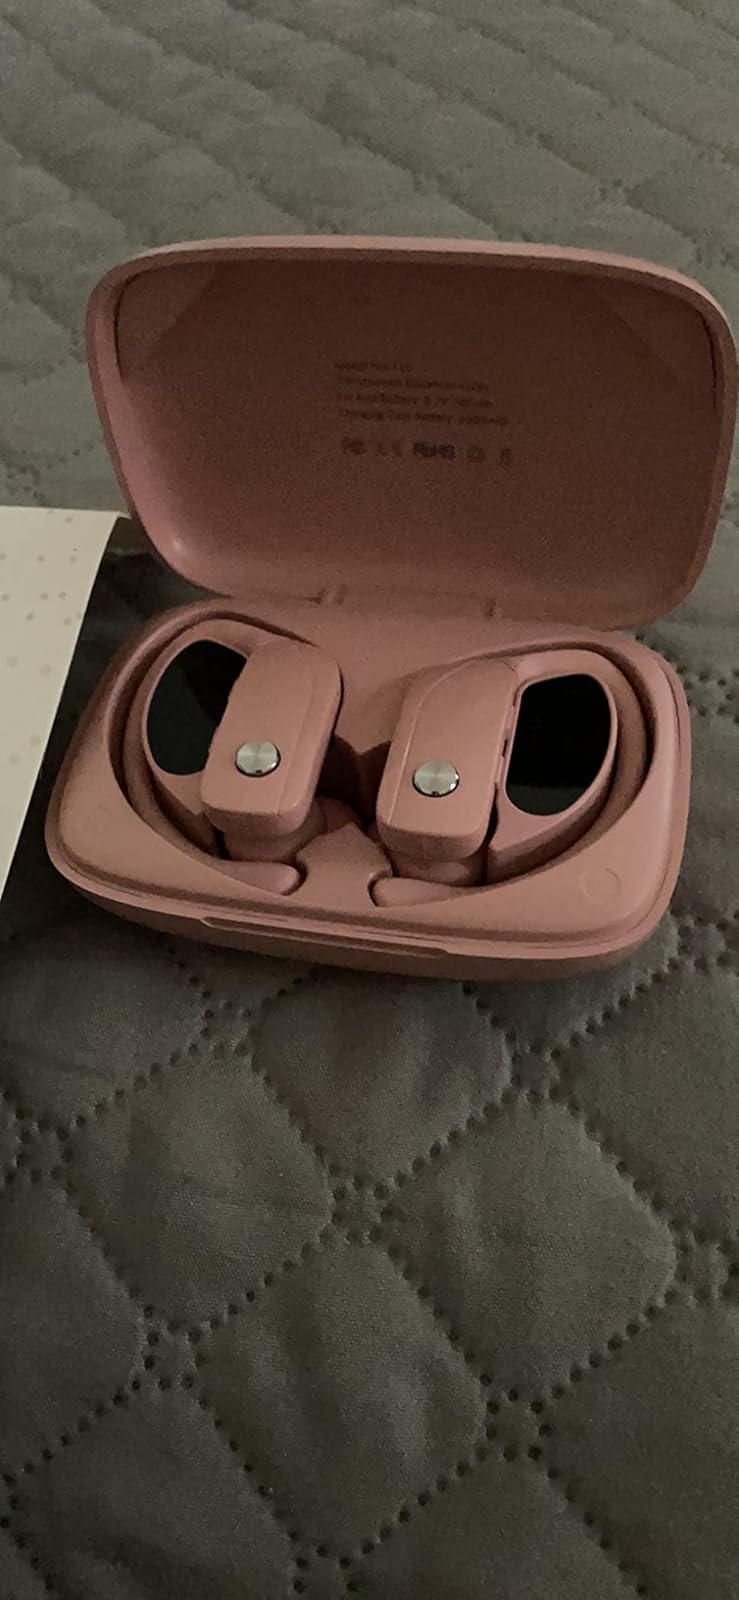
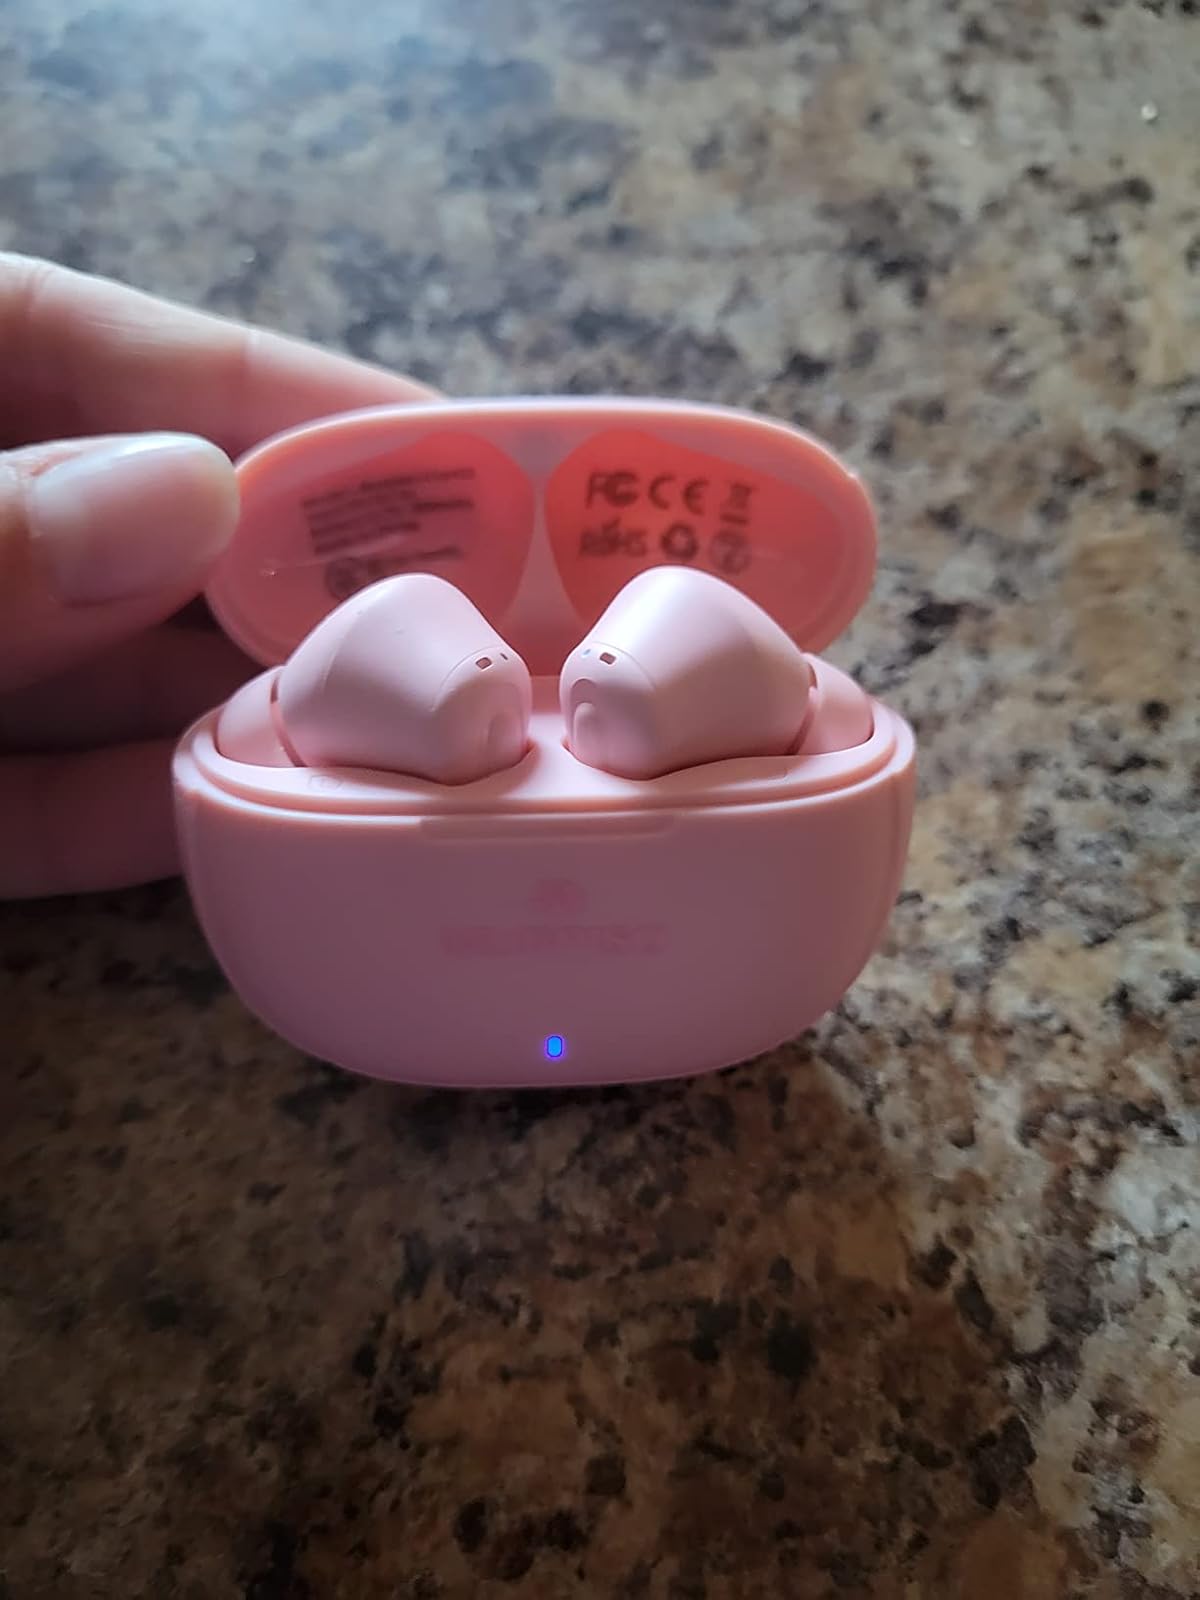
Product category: earbuds
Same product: no